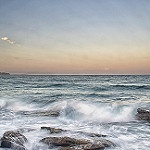
Label: sea